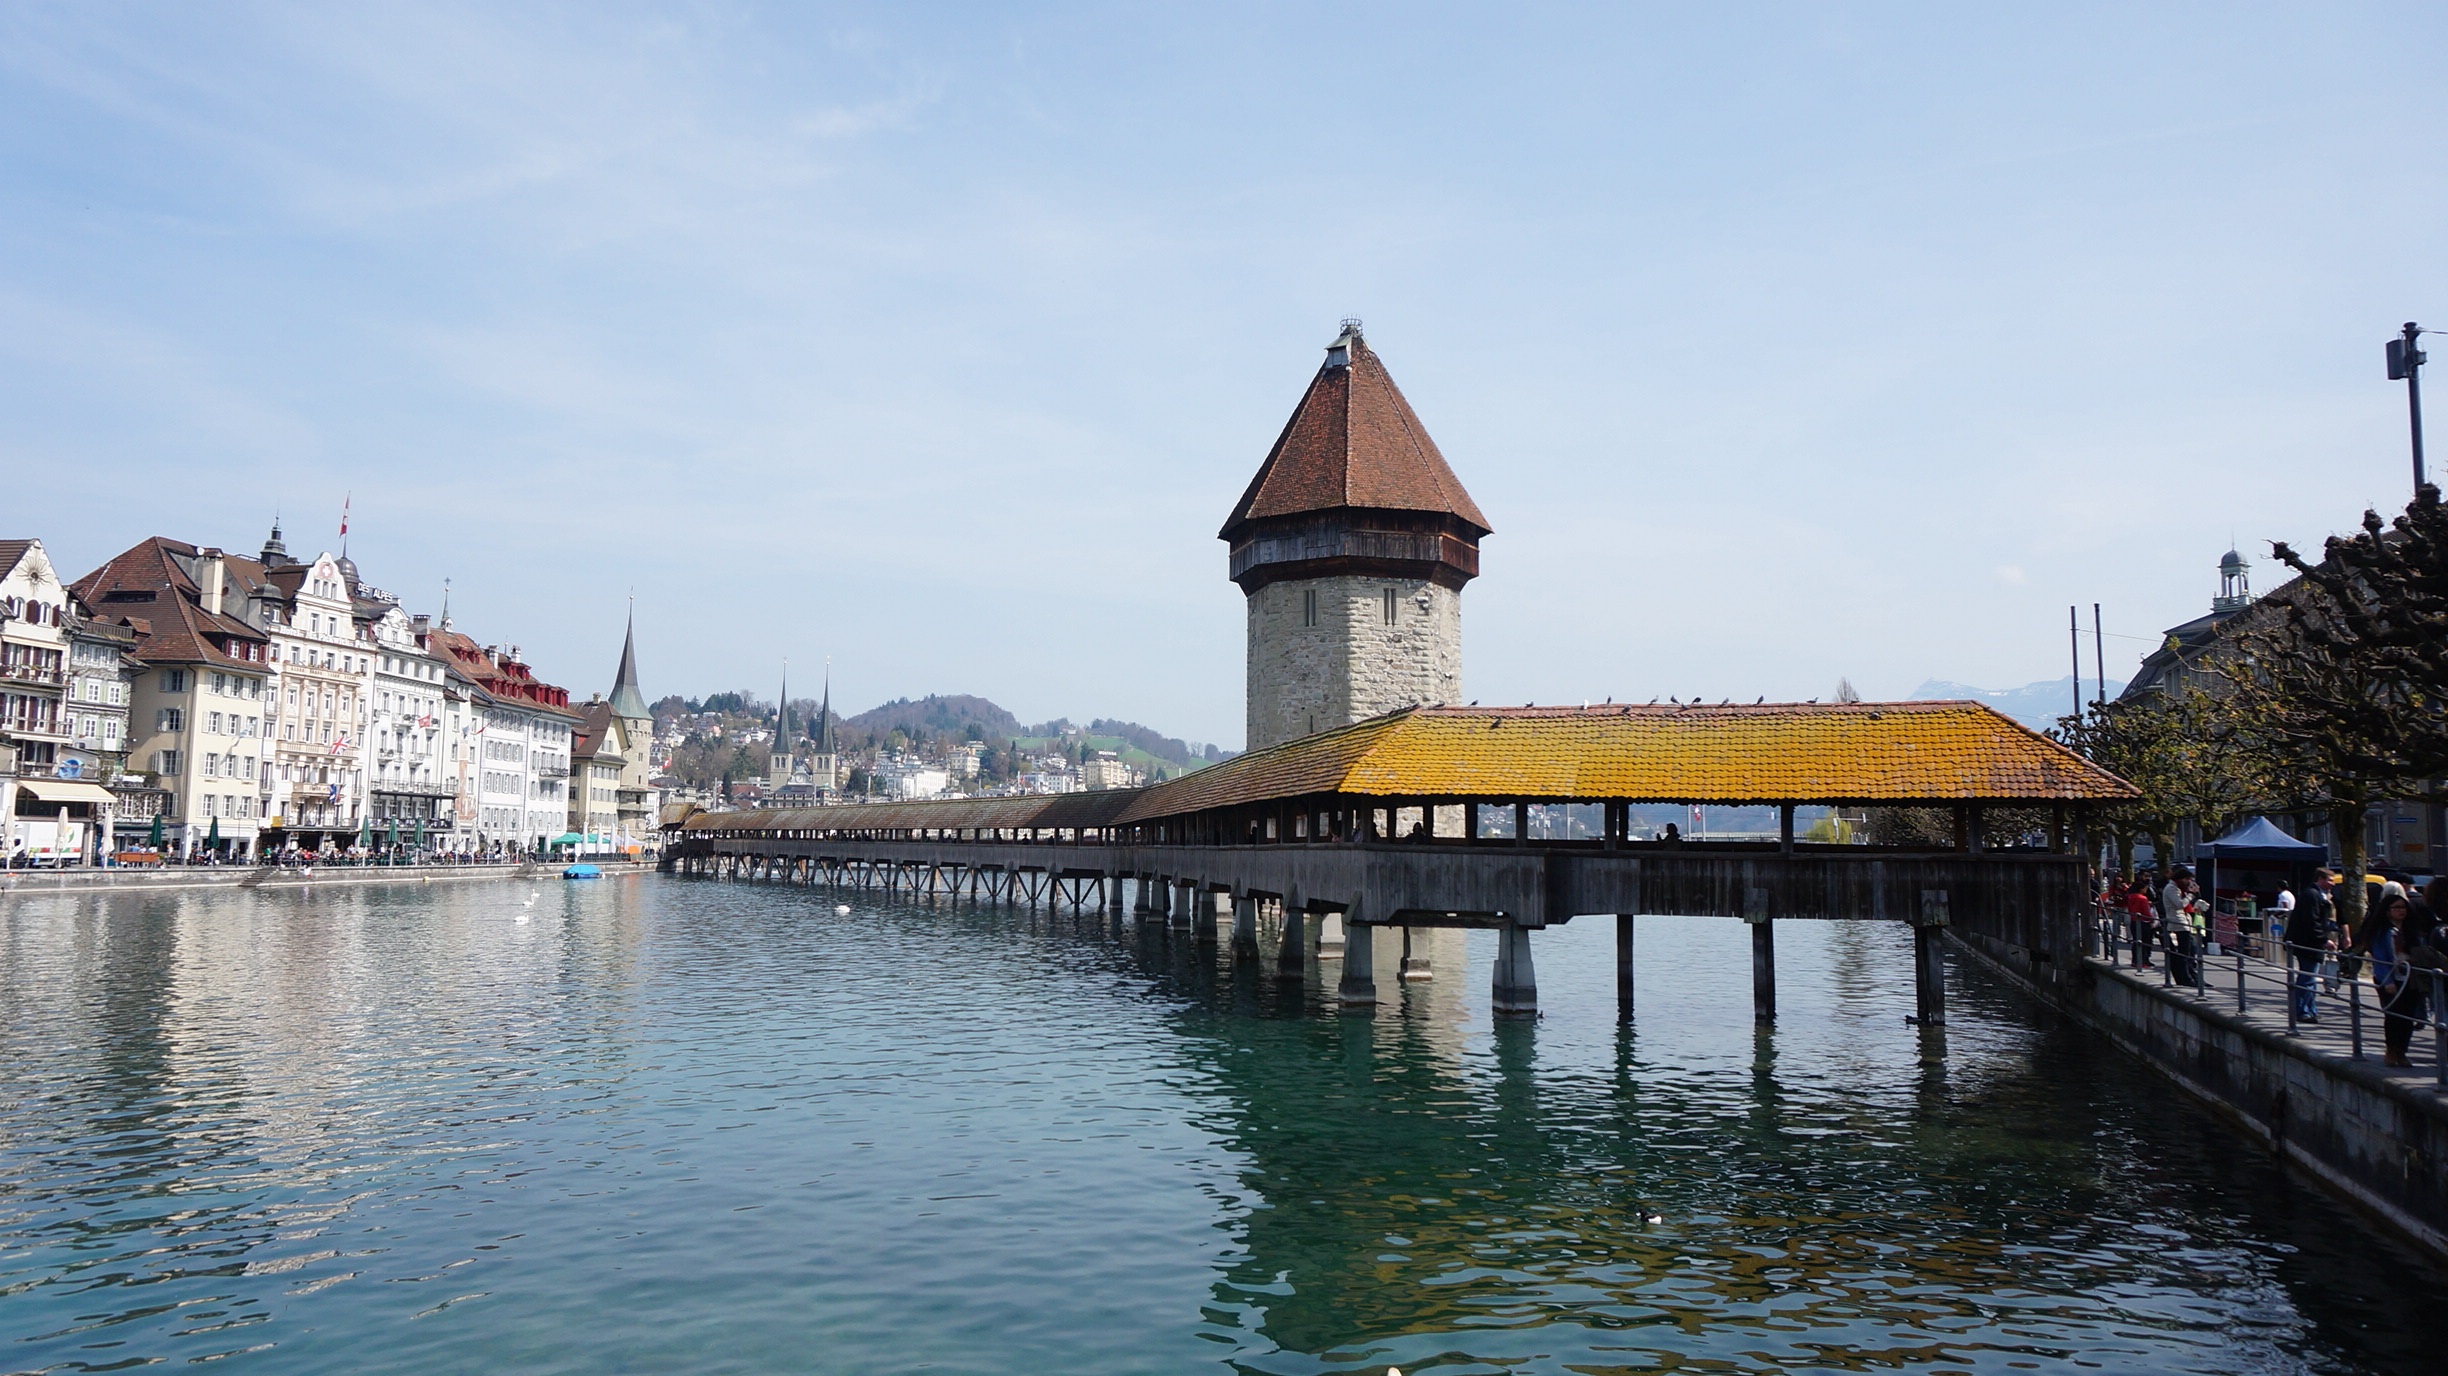
sea, bridge, town, palace, river, canal, cityscape, reflection, vehicle, landmark, harbor, tourism, waterway, swiss, lucerne, tours